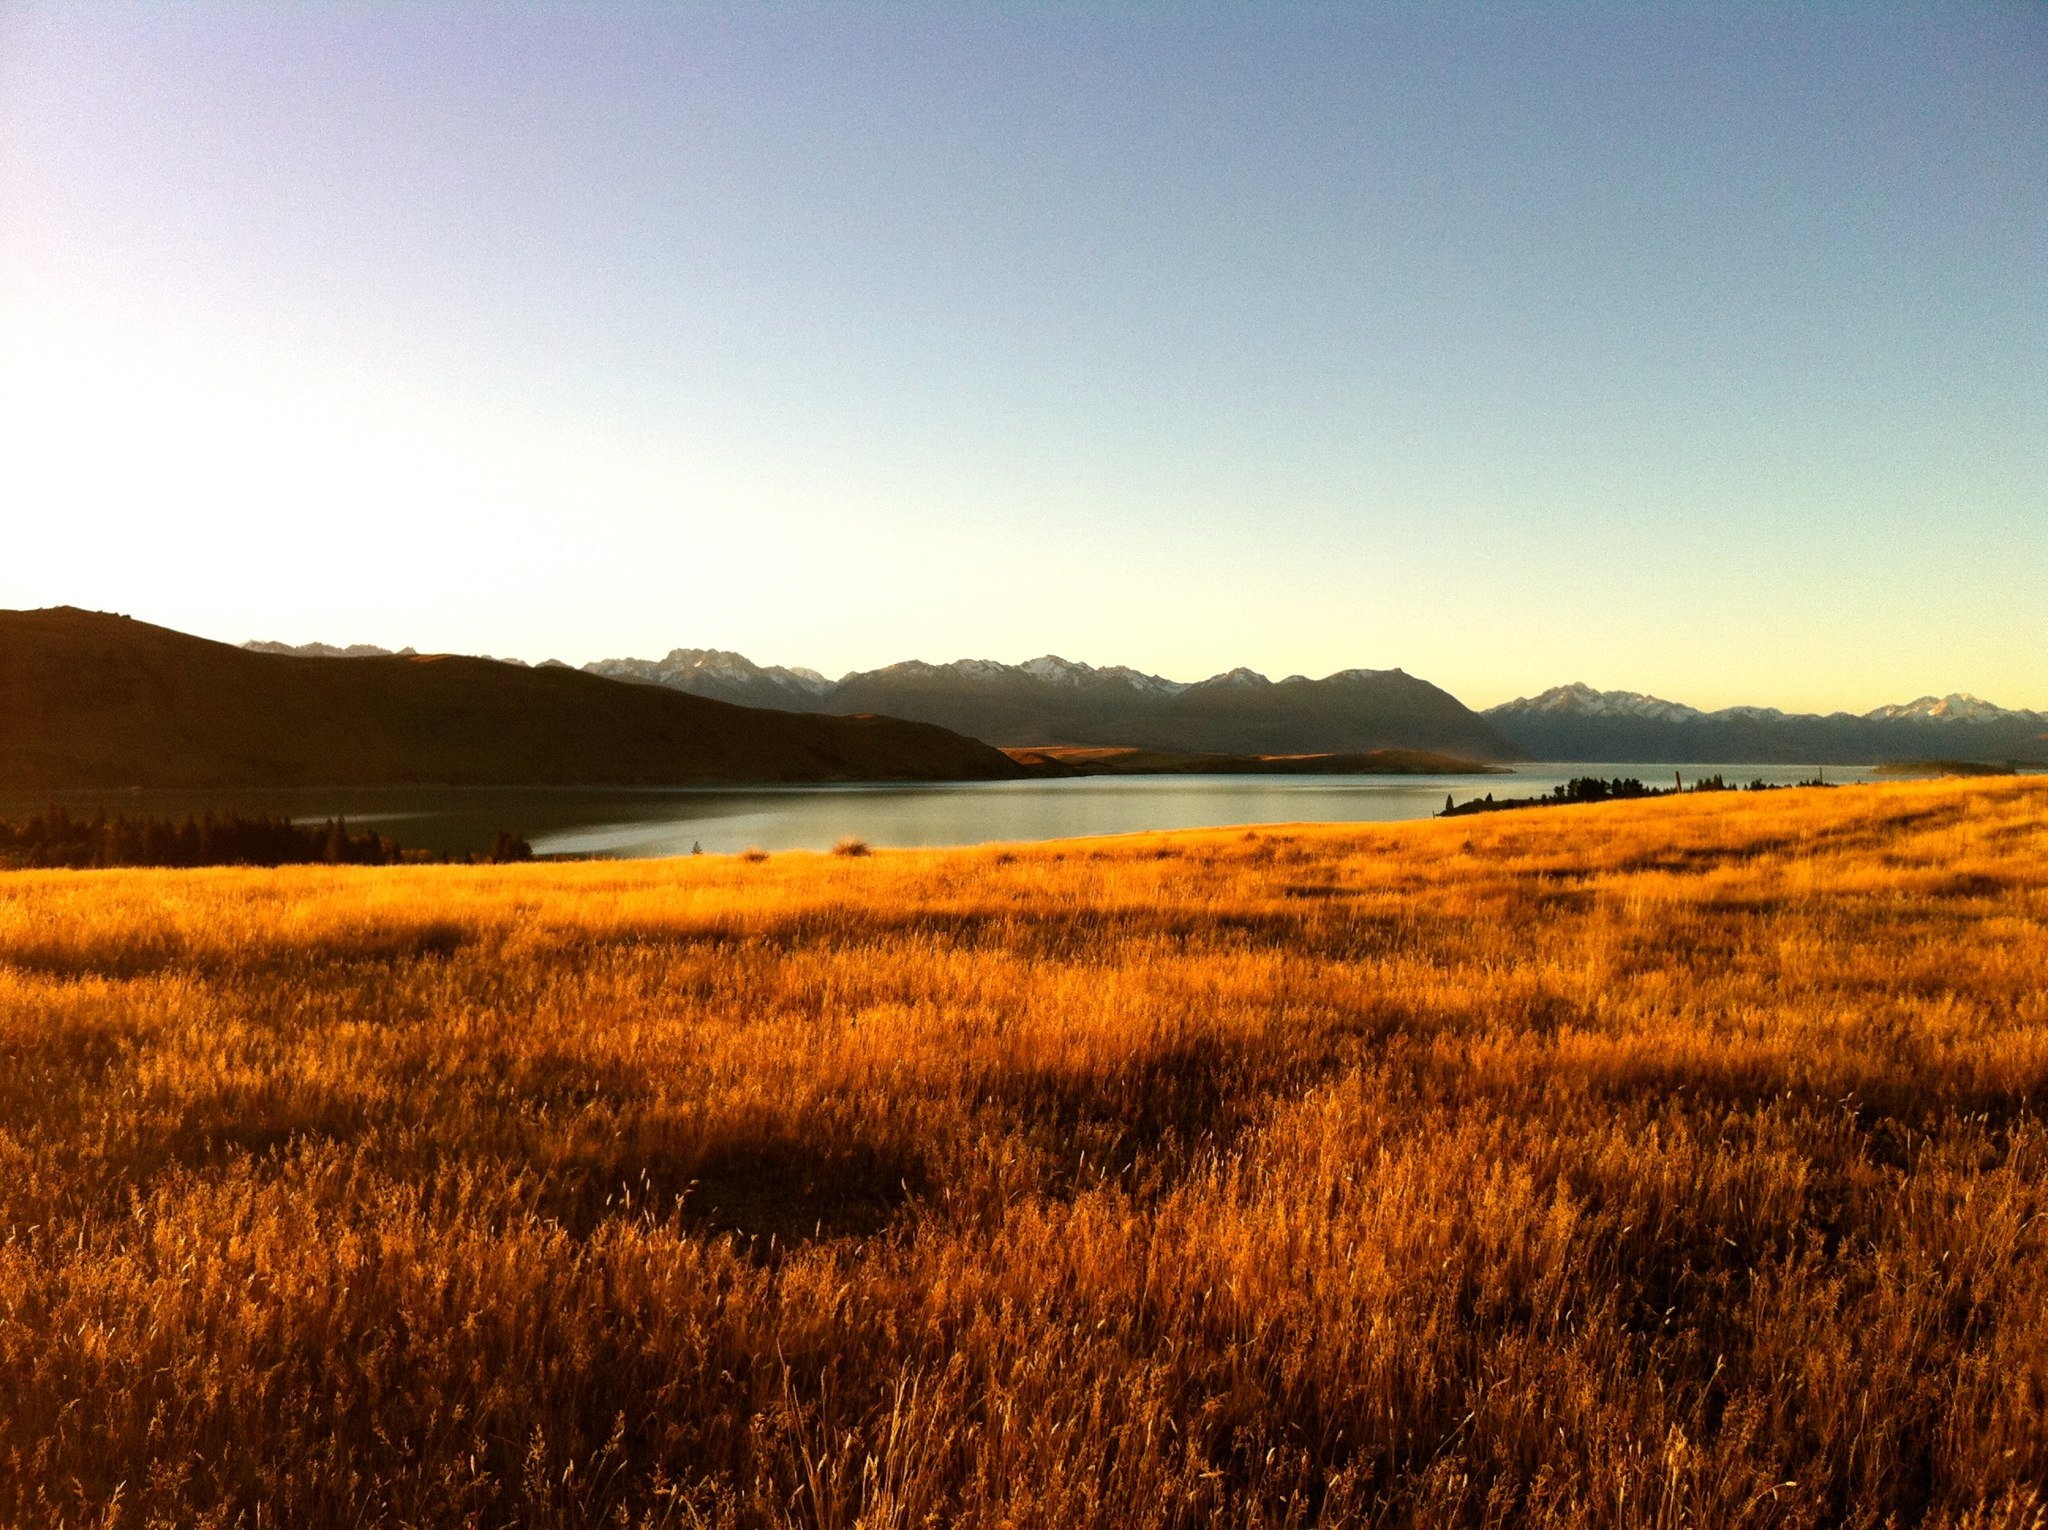
landscape, nature, grass, outdoor, horizon, marsh, wilderness, mountain, cloud, sunrise, sunset, field, meadow, prairie, morning, hill, lake, dawn, dusk, evening, scenery, agriculture, savanna, plain, mountains, grassland, wetland, new zealand, plateau, habitat, ecosystem, tundra, steppe, rural area, natural environment, atmospheric phenomenon, grass family, ecoregion